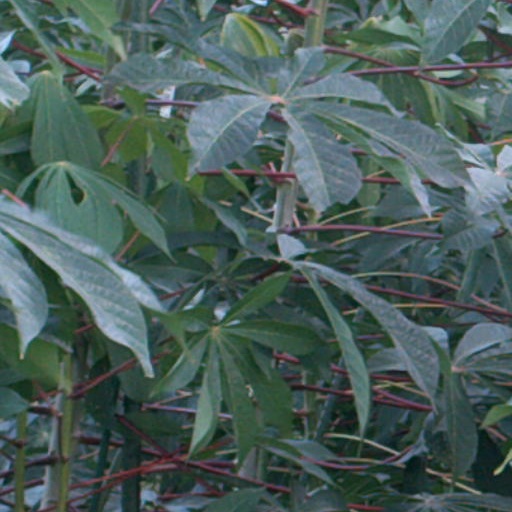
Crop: cassava